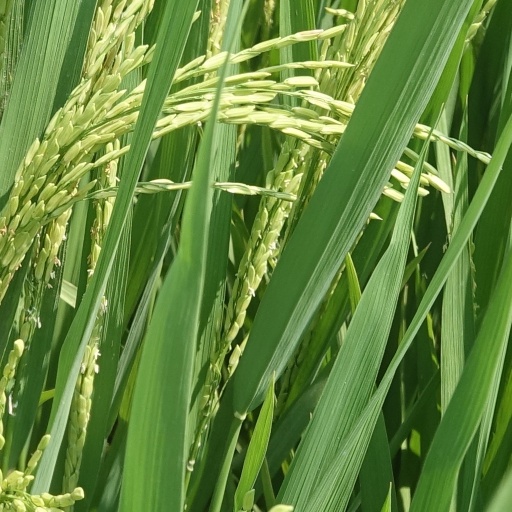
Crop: rice